Benyoucef Benkhedda

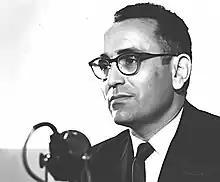
Benkhedda in 1962

Benyoucef Benkhedda (February 23, 1920 – February 4, 2003) was an Algerian politician. He headed the third GPRA exile government of the National Liberation Front (FLN), acting as a leader during the Algerian War (1954–62). At the end of the war, he was briefly the de jure leader of the country, however he was quickly sidelined by more conservative figures.